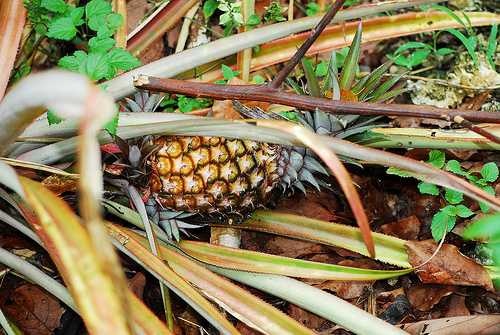
Label: Pineapple